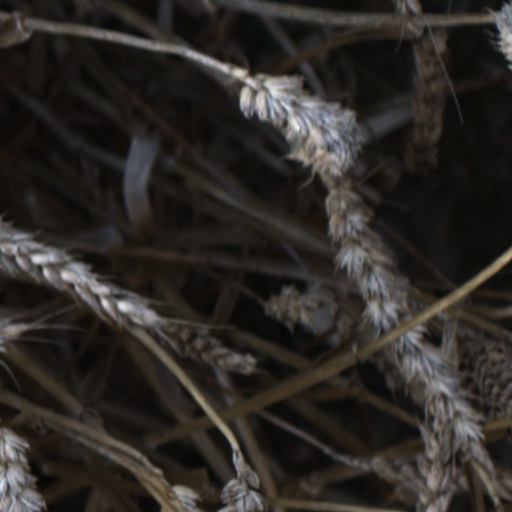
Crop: wheat